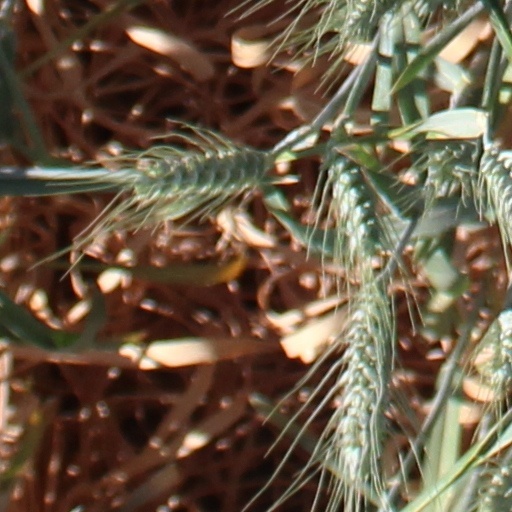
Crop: wheat